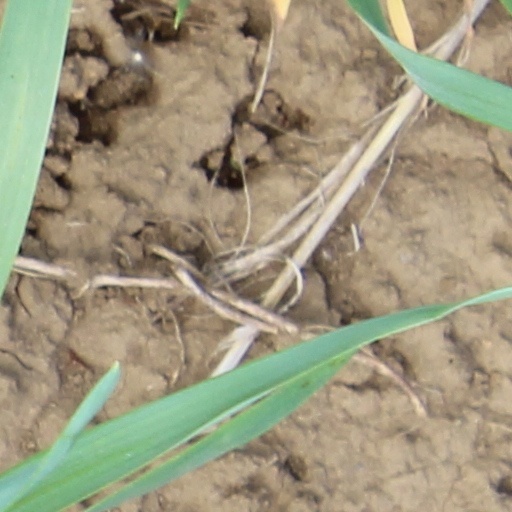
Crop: wheat